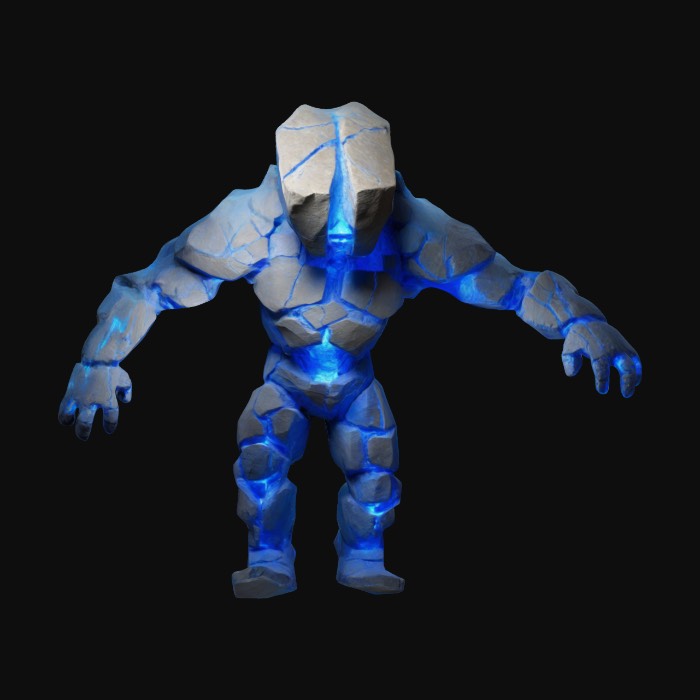
미적 점수 (1~10점): 8